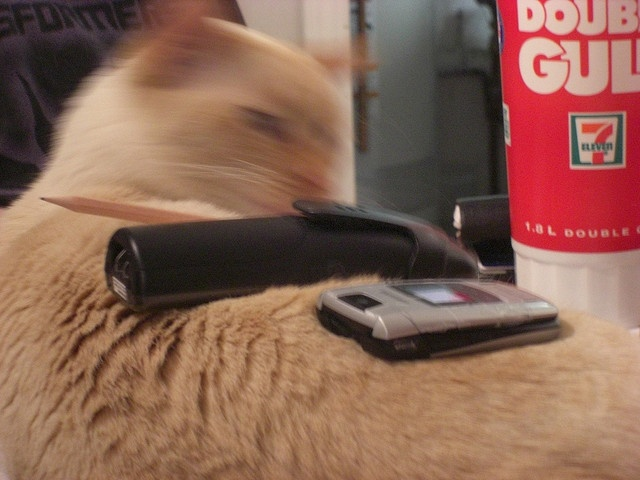
A cat has a cellphone and a house phone on it
Two telephones resting on the body of a cat.
The cat just noticed the phones sitting on its back.
A cat looking over at the two phones on its back .
A blurred cat is sitting next to a large cup and has several phones sitting on its back.